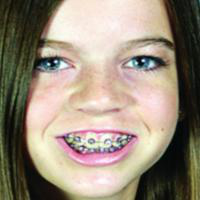
Age group: age 11-20